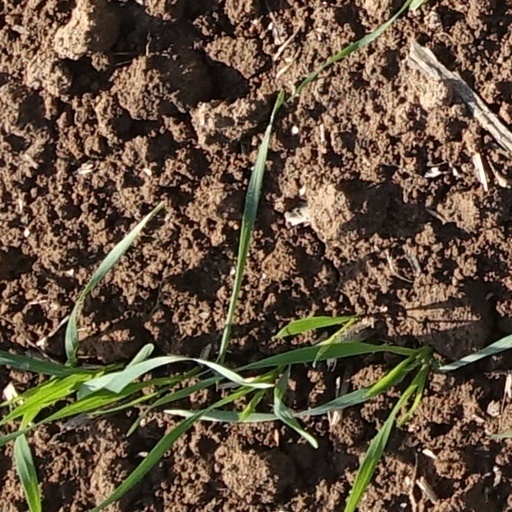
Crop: wheat